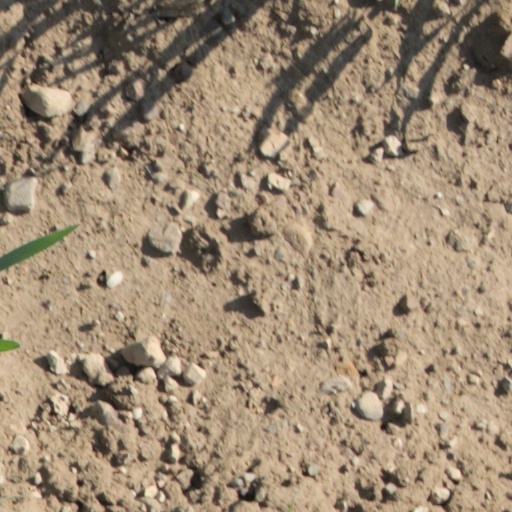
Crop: wheat